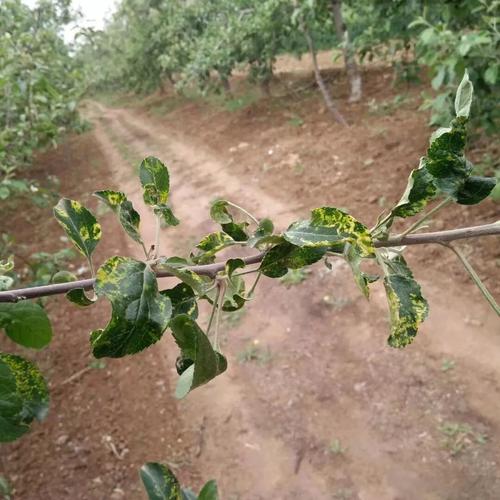
Plant: Apple
Disease: apple mosaic virus